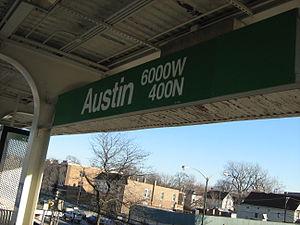
Photo de la station Austin sur la vente
Austin est une station de la ligne verte du métro de Chicago.